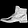
Label: Ankle boot